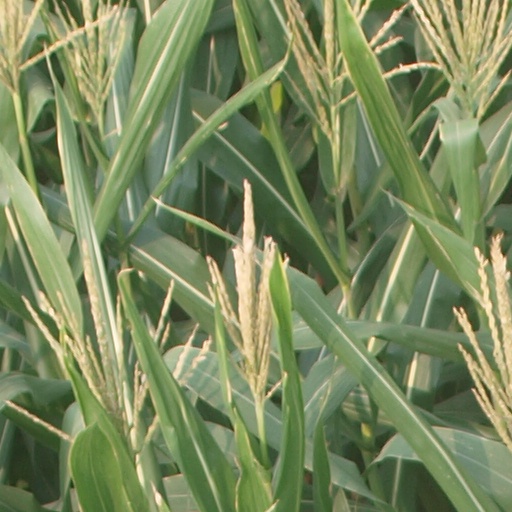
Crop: maize; corn